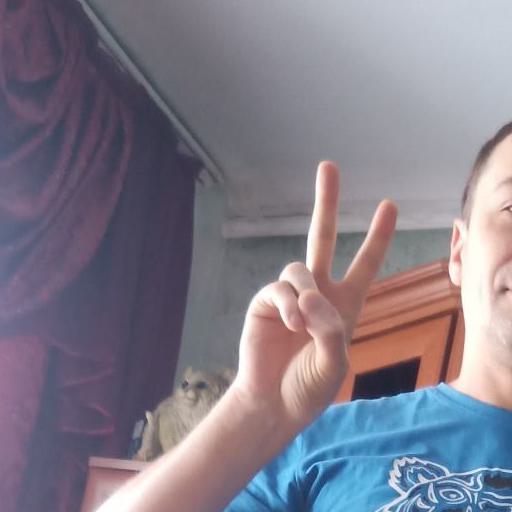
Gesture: peace